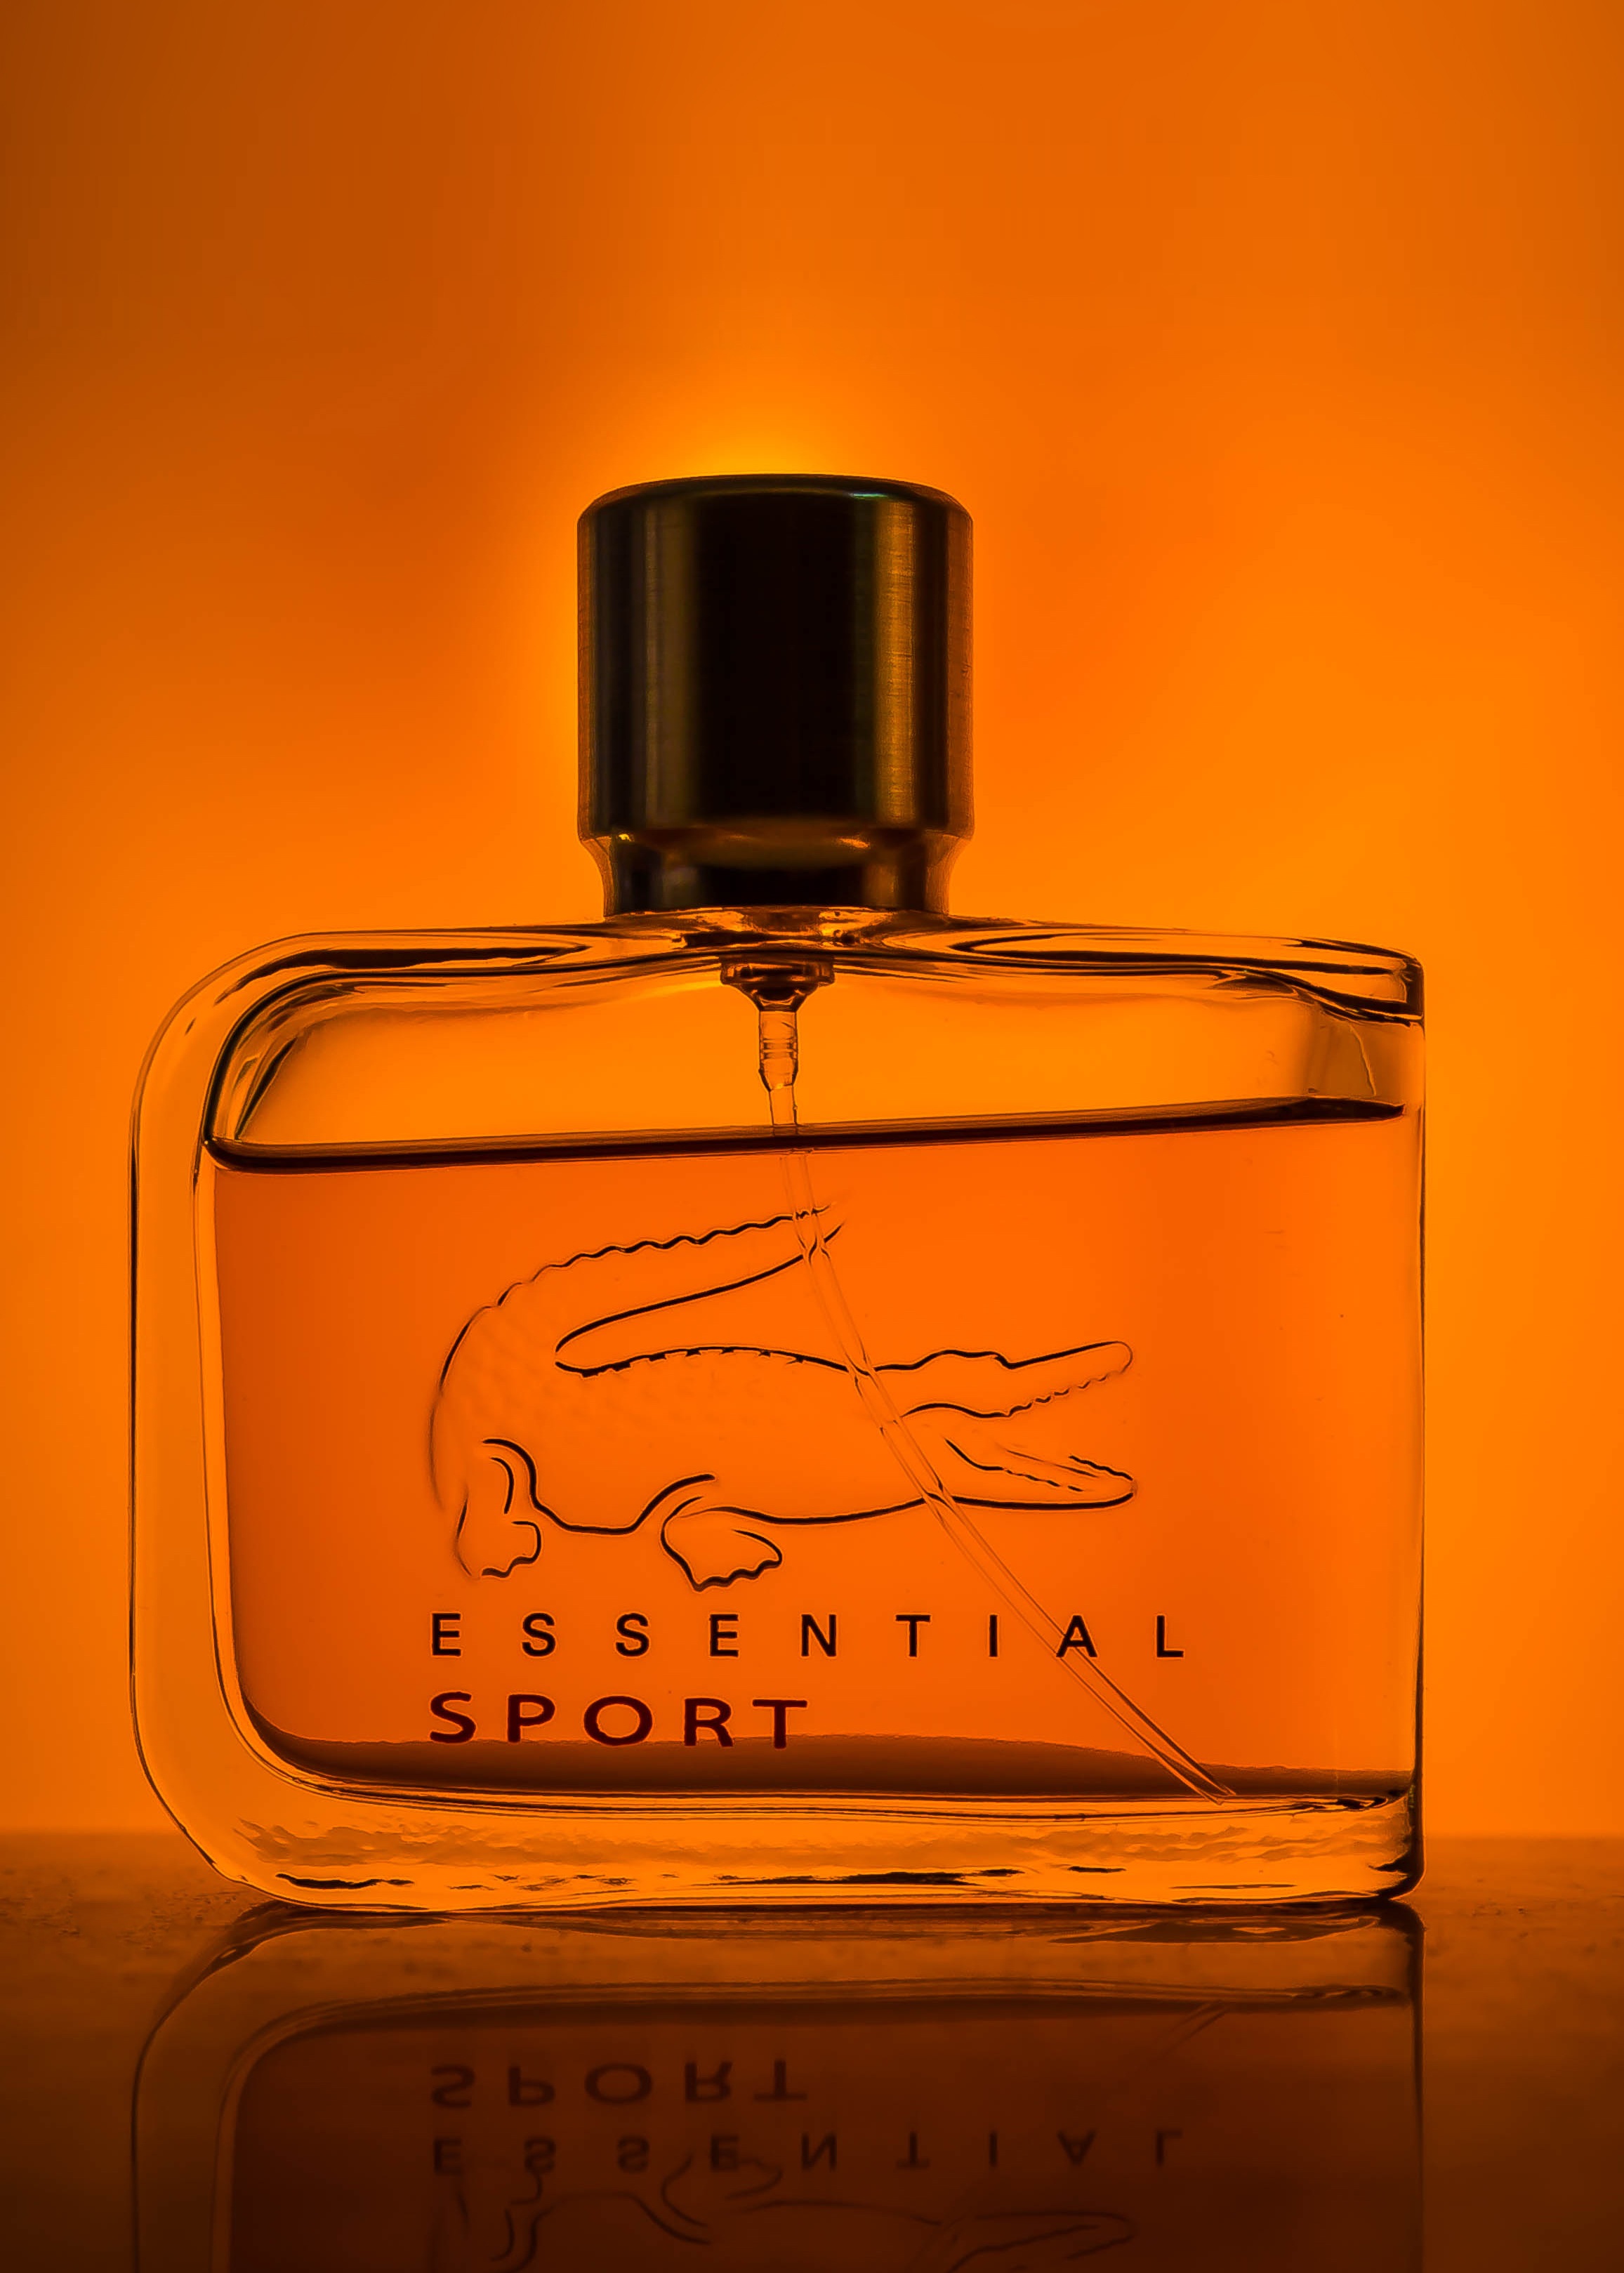
water, liquid, light, glass, view, dark, orange, shadow, darkness, bottle, yellow, closeup, surface, glass bottle, transparent, one, chrome, mirror, backlight, beauty, whisky, backlit, circuit, elegance, perfume, scented, cosmetics, mirroring, the glare, odor, lacoste, distilled beverage, eau de cologne